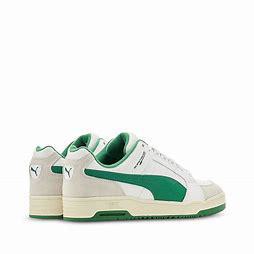
Brand: Puma
Model: Slipstream